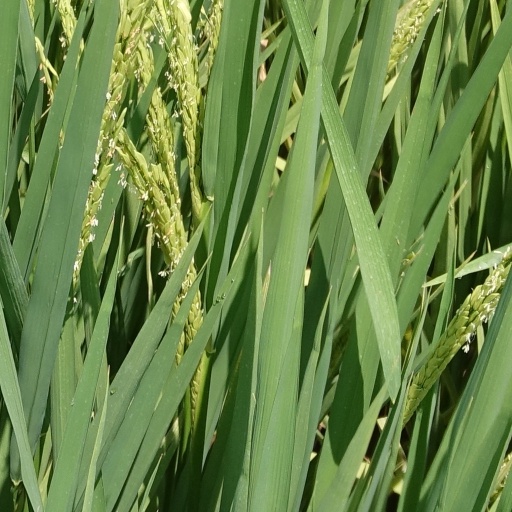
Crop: rice